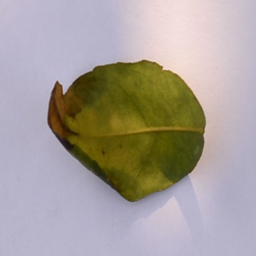
Plant part: leaf
Disease: black_spot